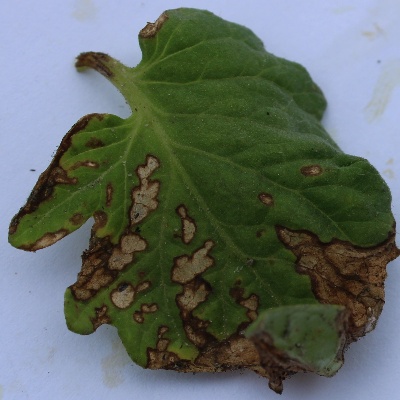
Crop: Tomato
Condition: septoria leaf spot